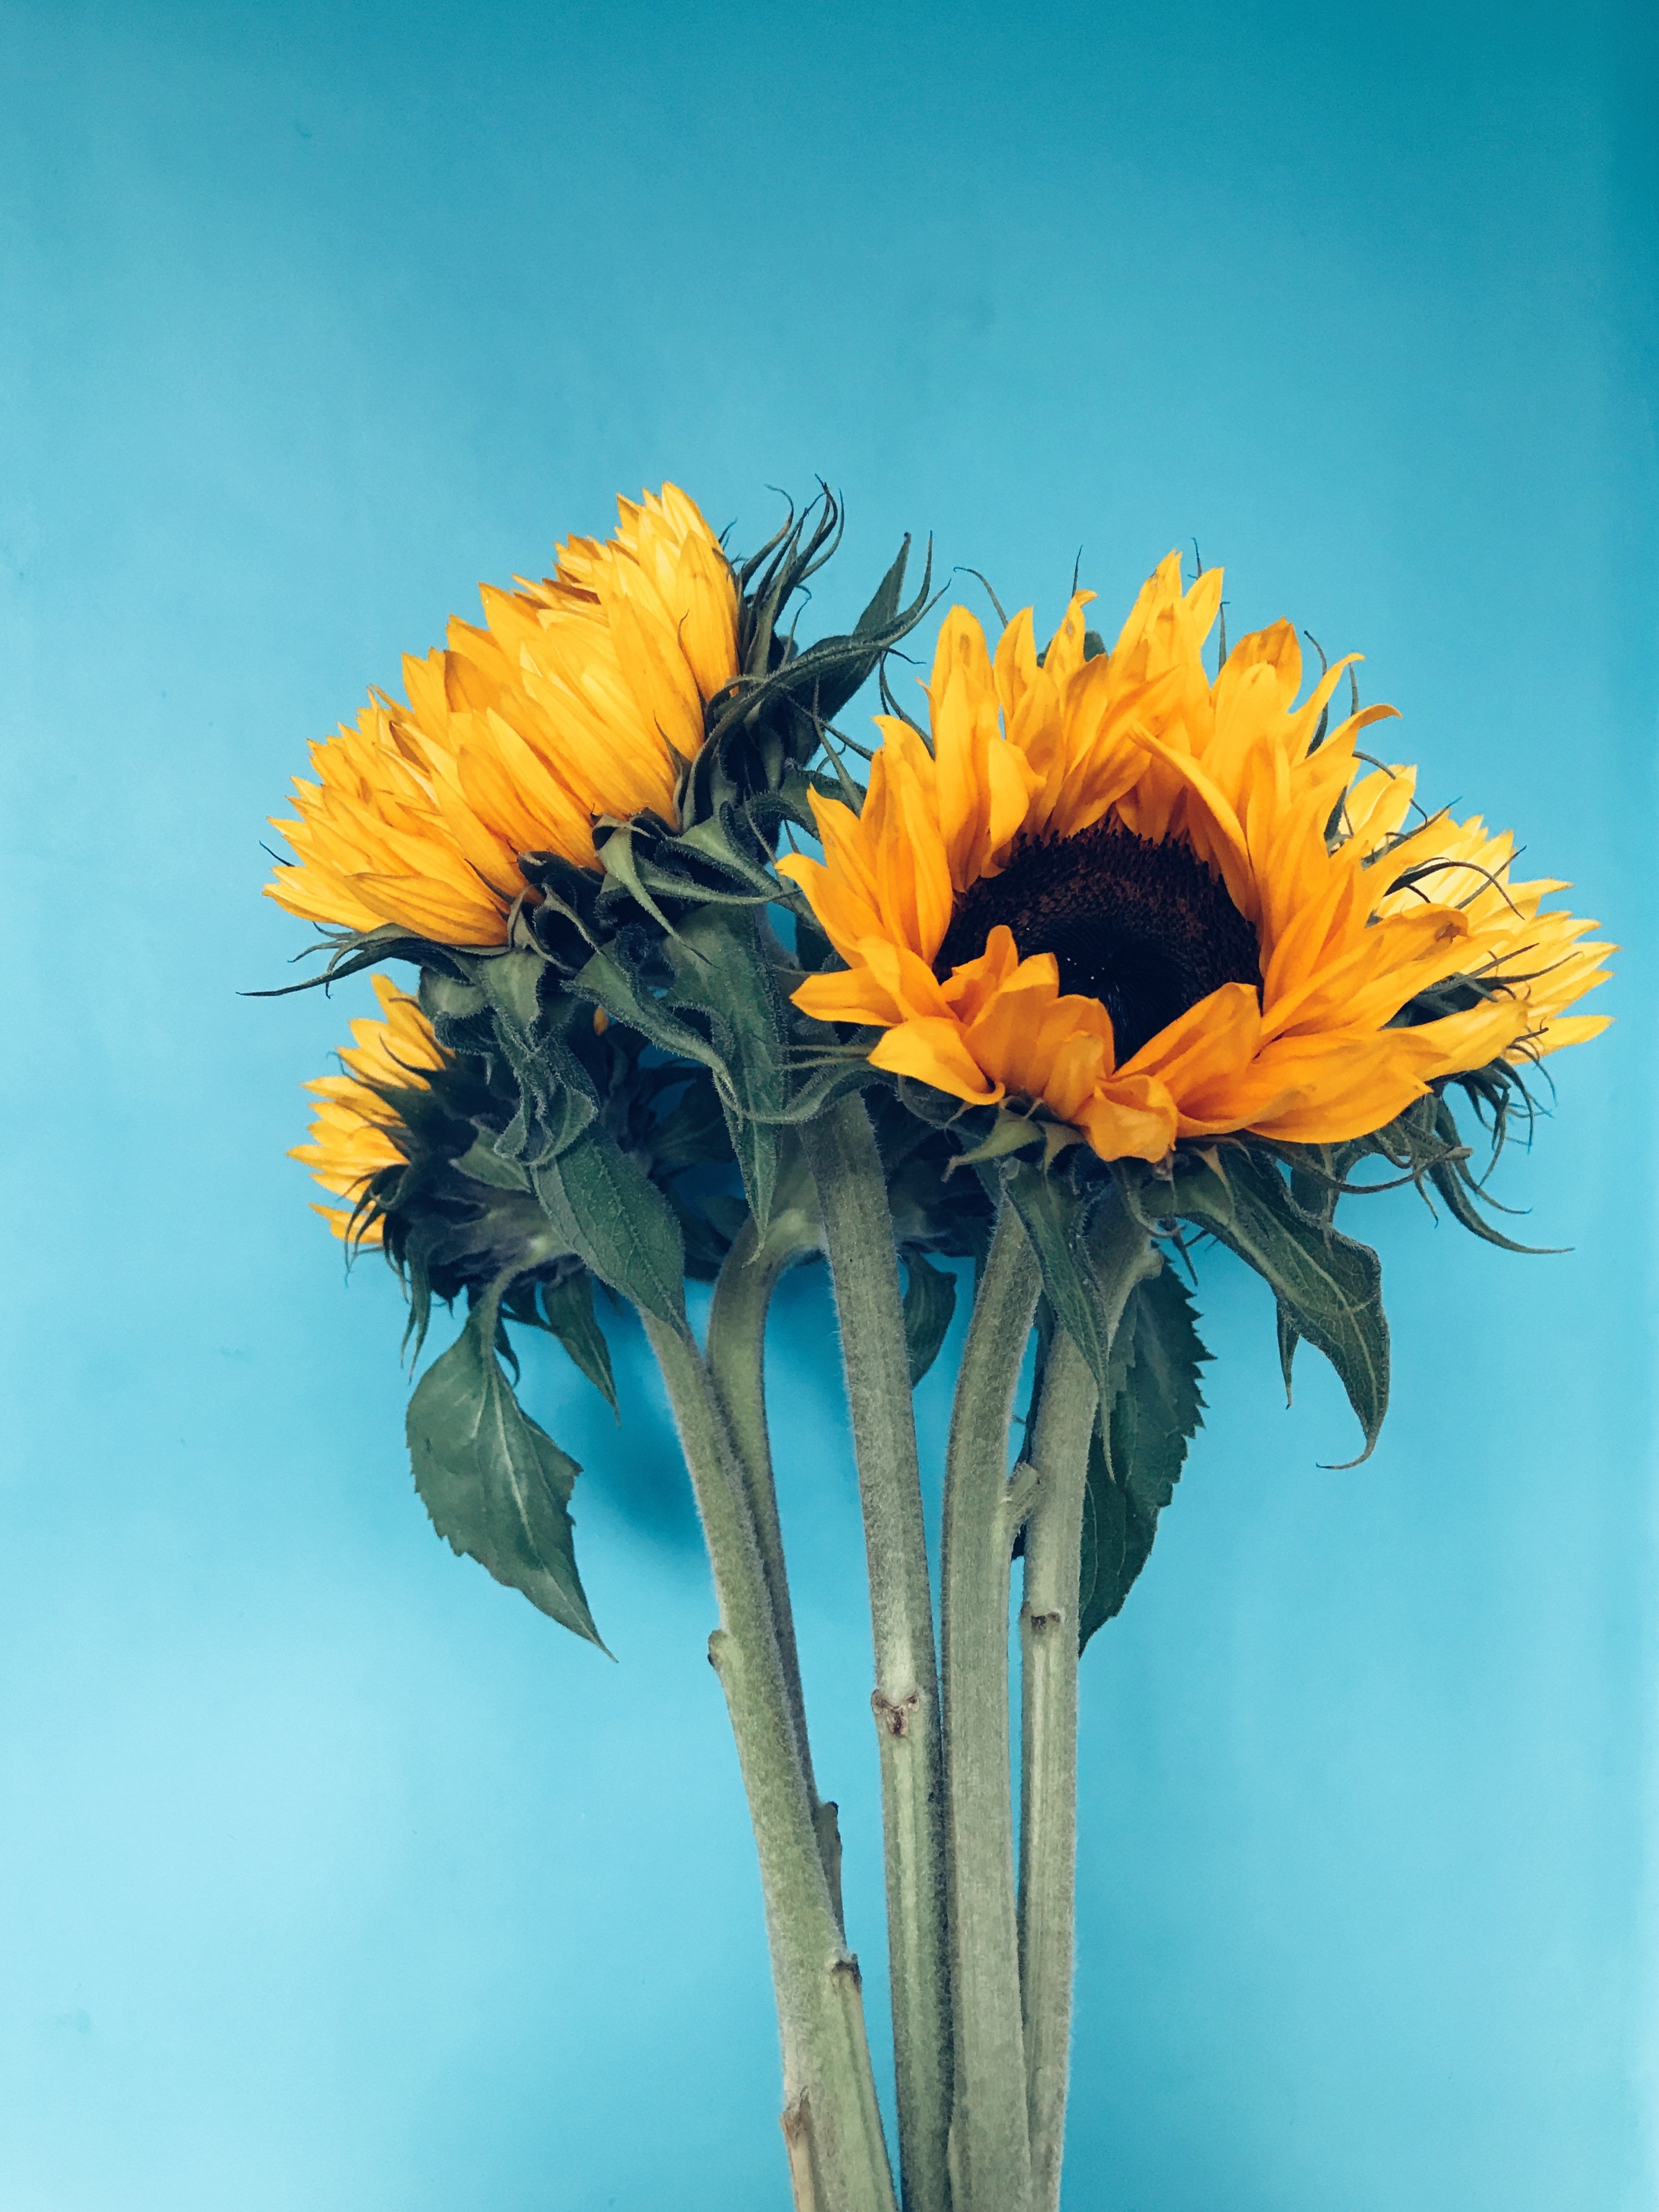
flower, flowering plant, sunflower, yellow, plant, cut flowers, orange, petal, botany, sky, artificial flower, barberton daisy, plant stem, calendula, daisy family, gerbera, vegetarian food, annual plant, wildflower